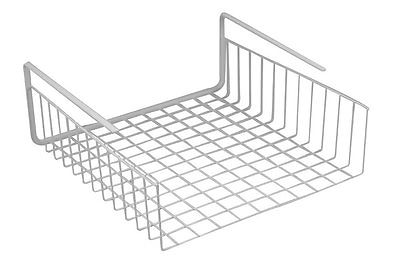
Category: cabinet